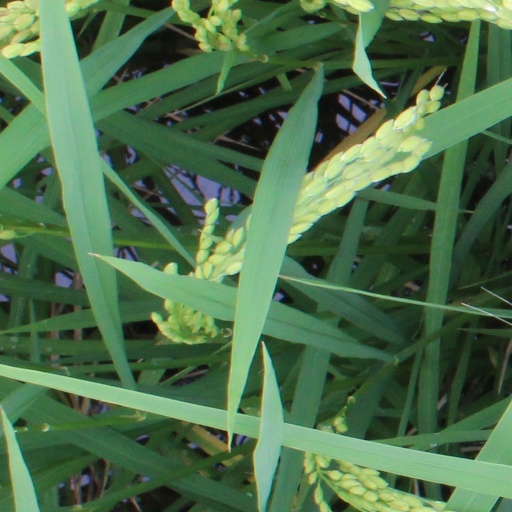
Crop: rice